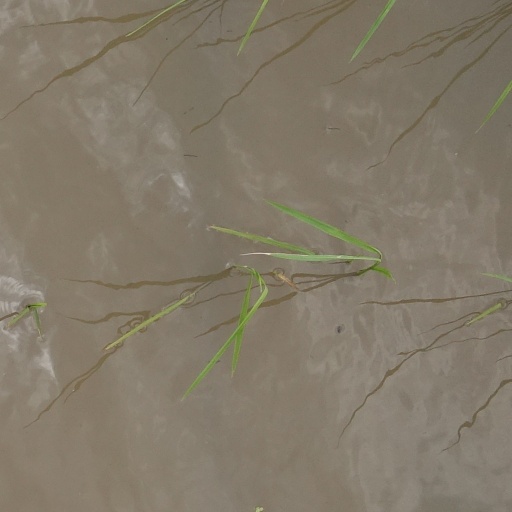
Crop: rice